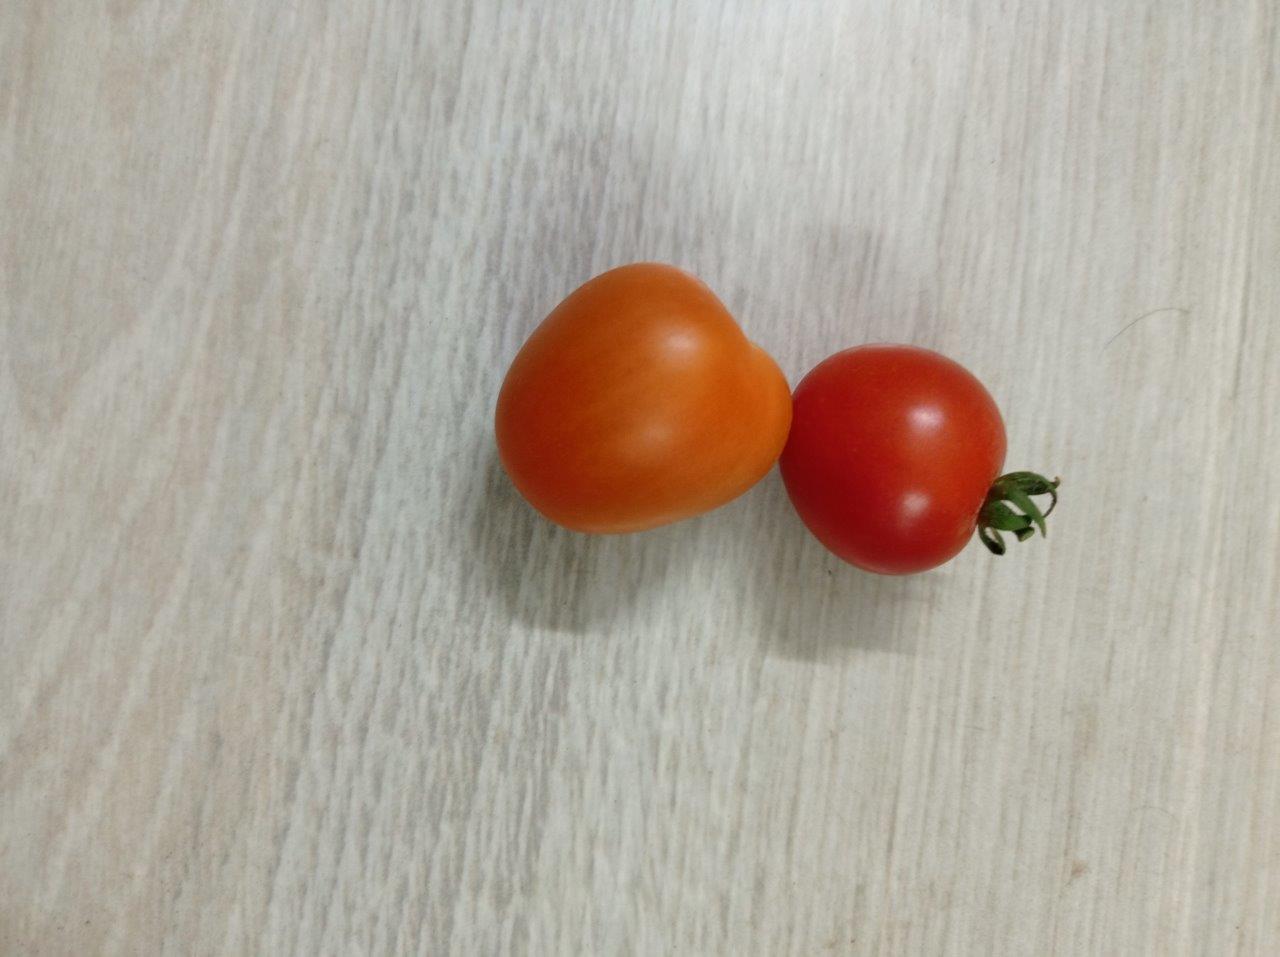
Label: Fresh